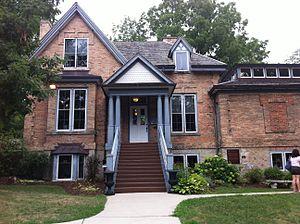
Cet article recense les lieux patrimoniaux de la municipalité régionale de Waterloo inscrits au répertoire des lieux patrimoniaux du Canada, qu'ils soient de niveau provincial, fédéral ou municipal.